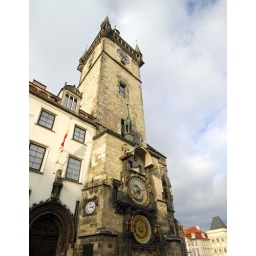
The tower and astronomical clock of the Old Town Hall in Old Town Square in Prague, Czech Republic